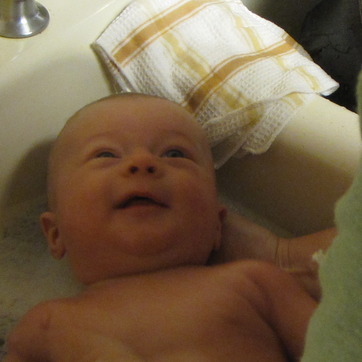
Material: skin